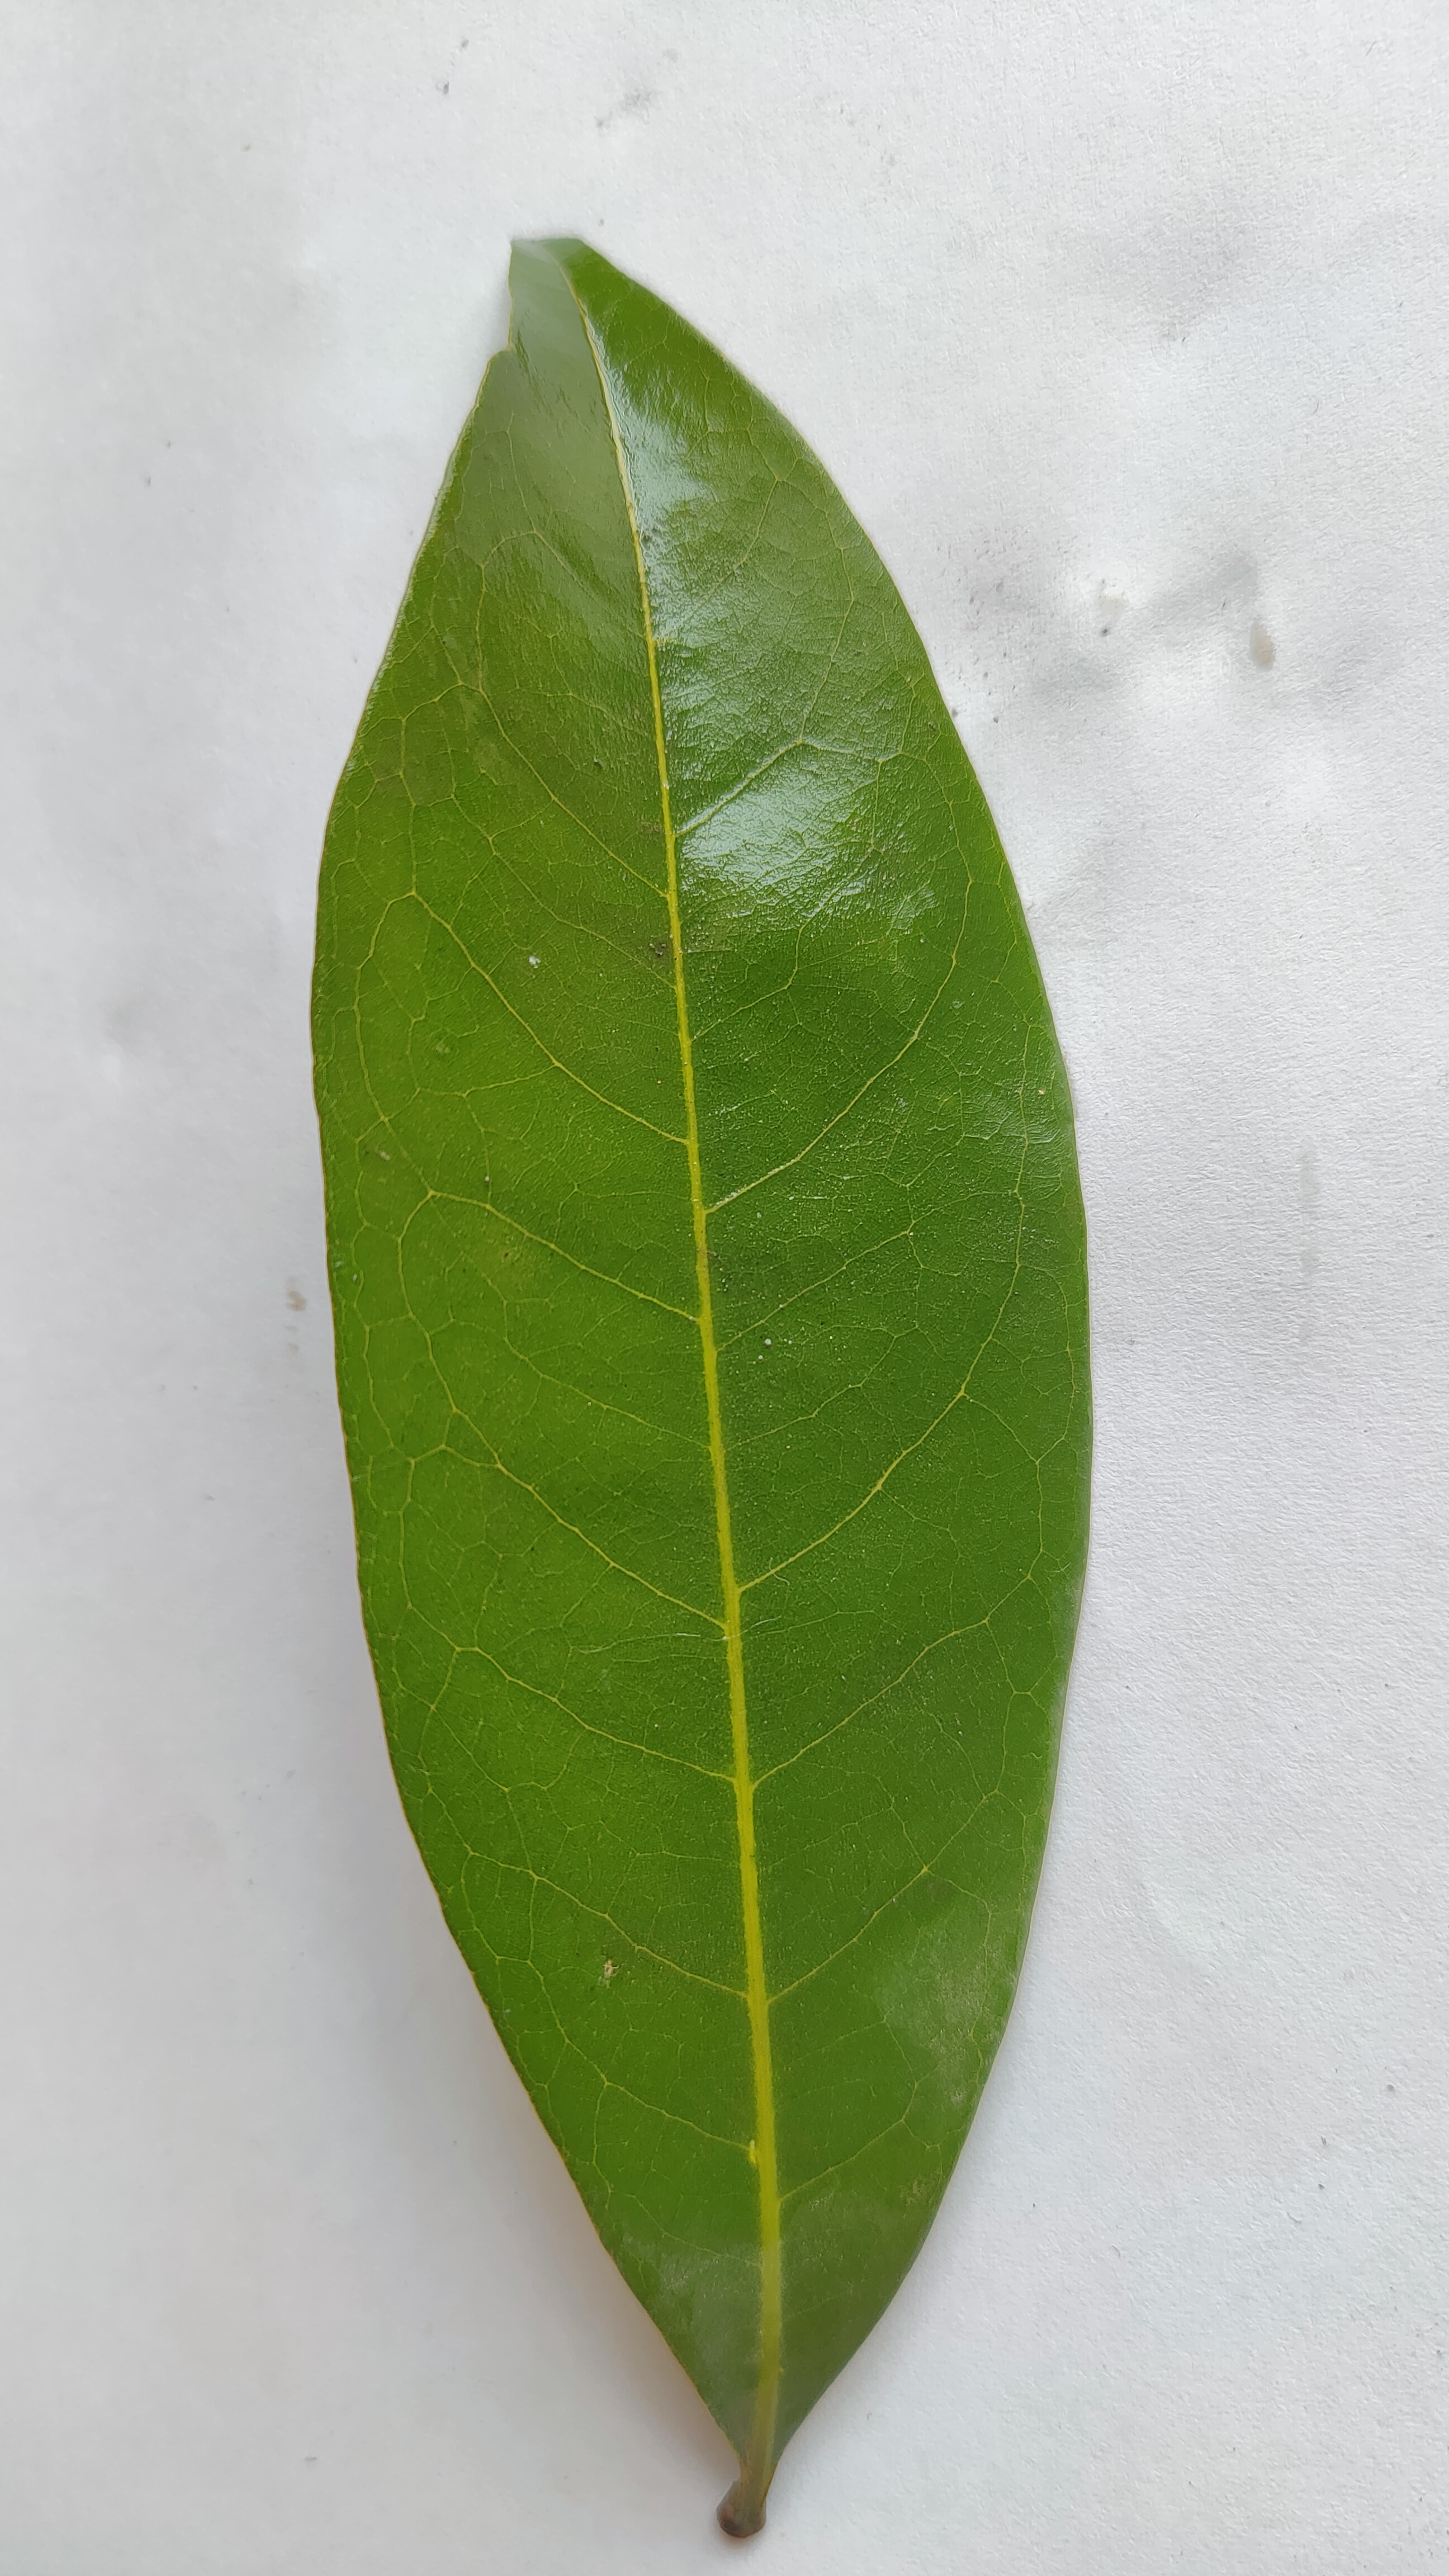
Leaf variety: Lychee